Aerial photograph interpretation (geology)

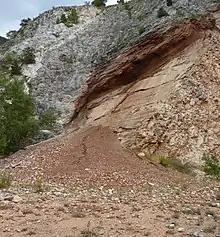
Example of a small-scale colluvium debris fan in Italy.

Regolith mapping helps distinguish different kinds of superficial deposits which refer to loosely arranged aggregates of weathered materials on the land surface. Aerial photographs can be used to establish the borders between the fluvial and gravity-driven hillslope sediments. These superficial deposits usually have indistinct borders. Some examples of the deposits identified using regolith mapping are described below.